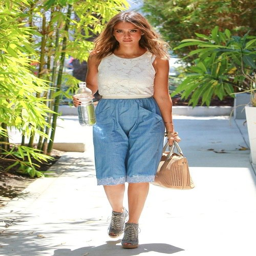
actor sported a white , sleeveless lace top and denim culottes with a lace trim .